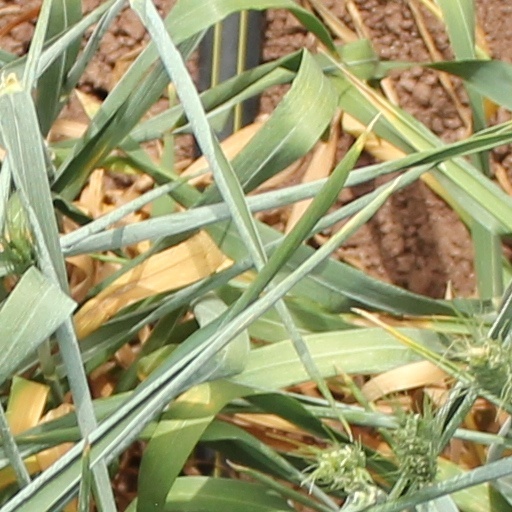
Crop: wheat